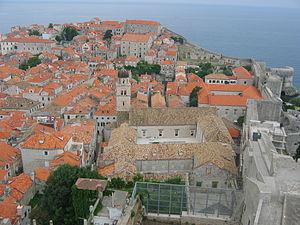
Cet article décrit la géographie de l'univers fictif de Game of Thrones / Le Trône de fer.